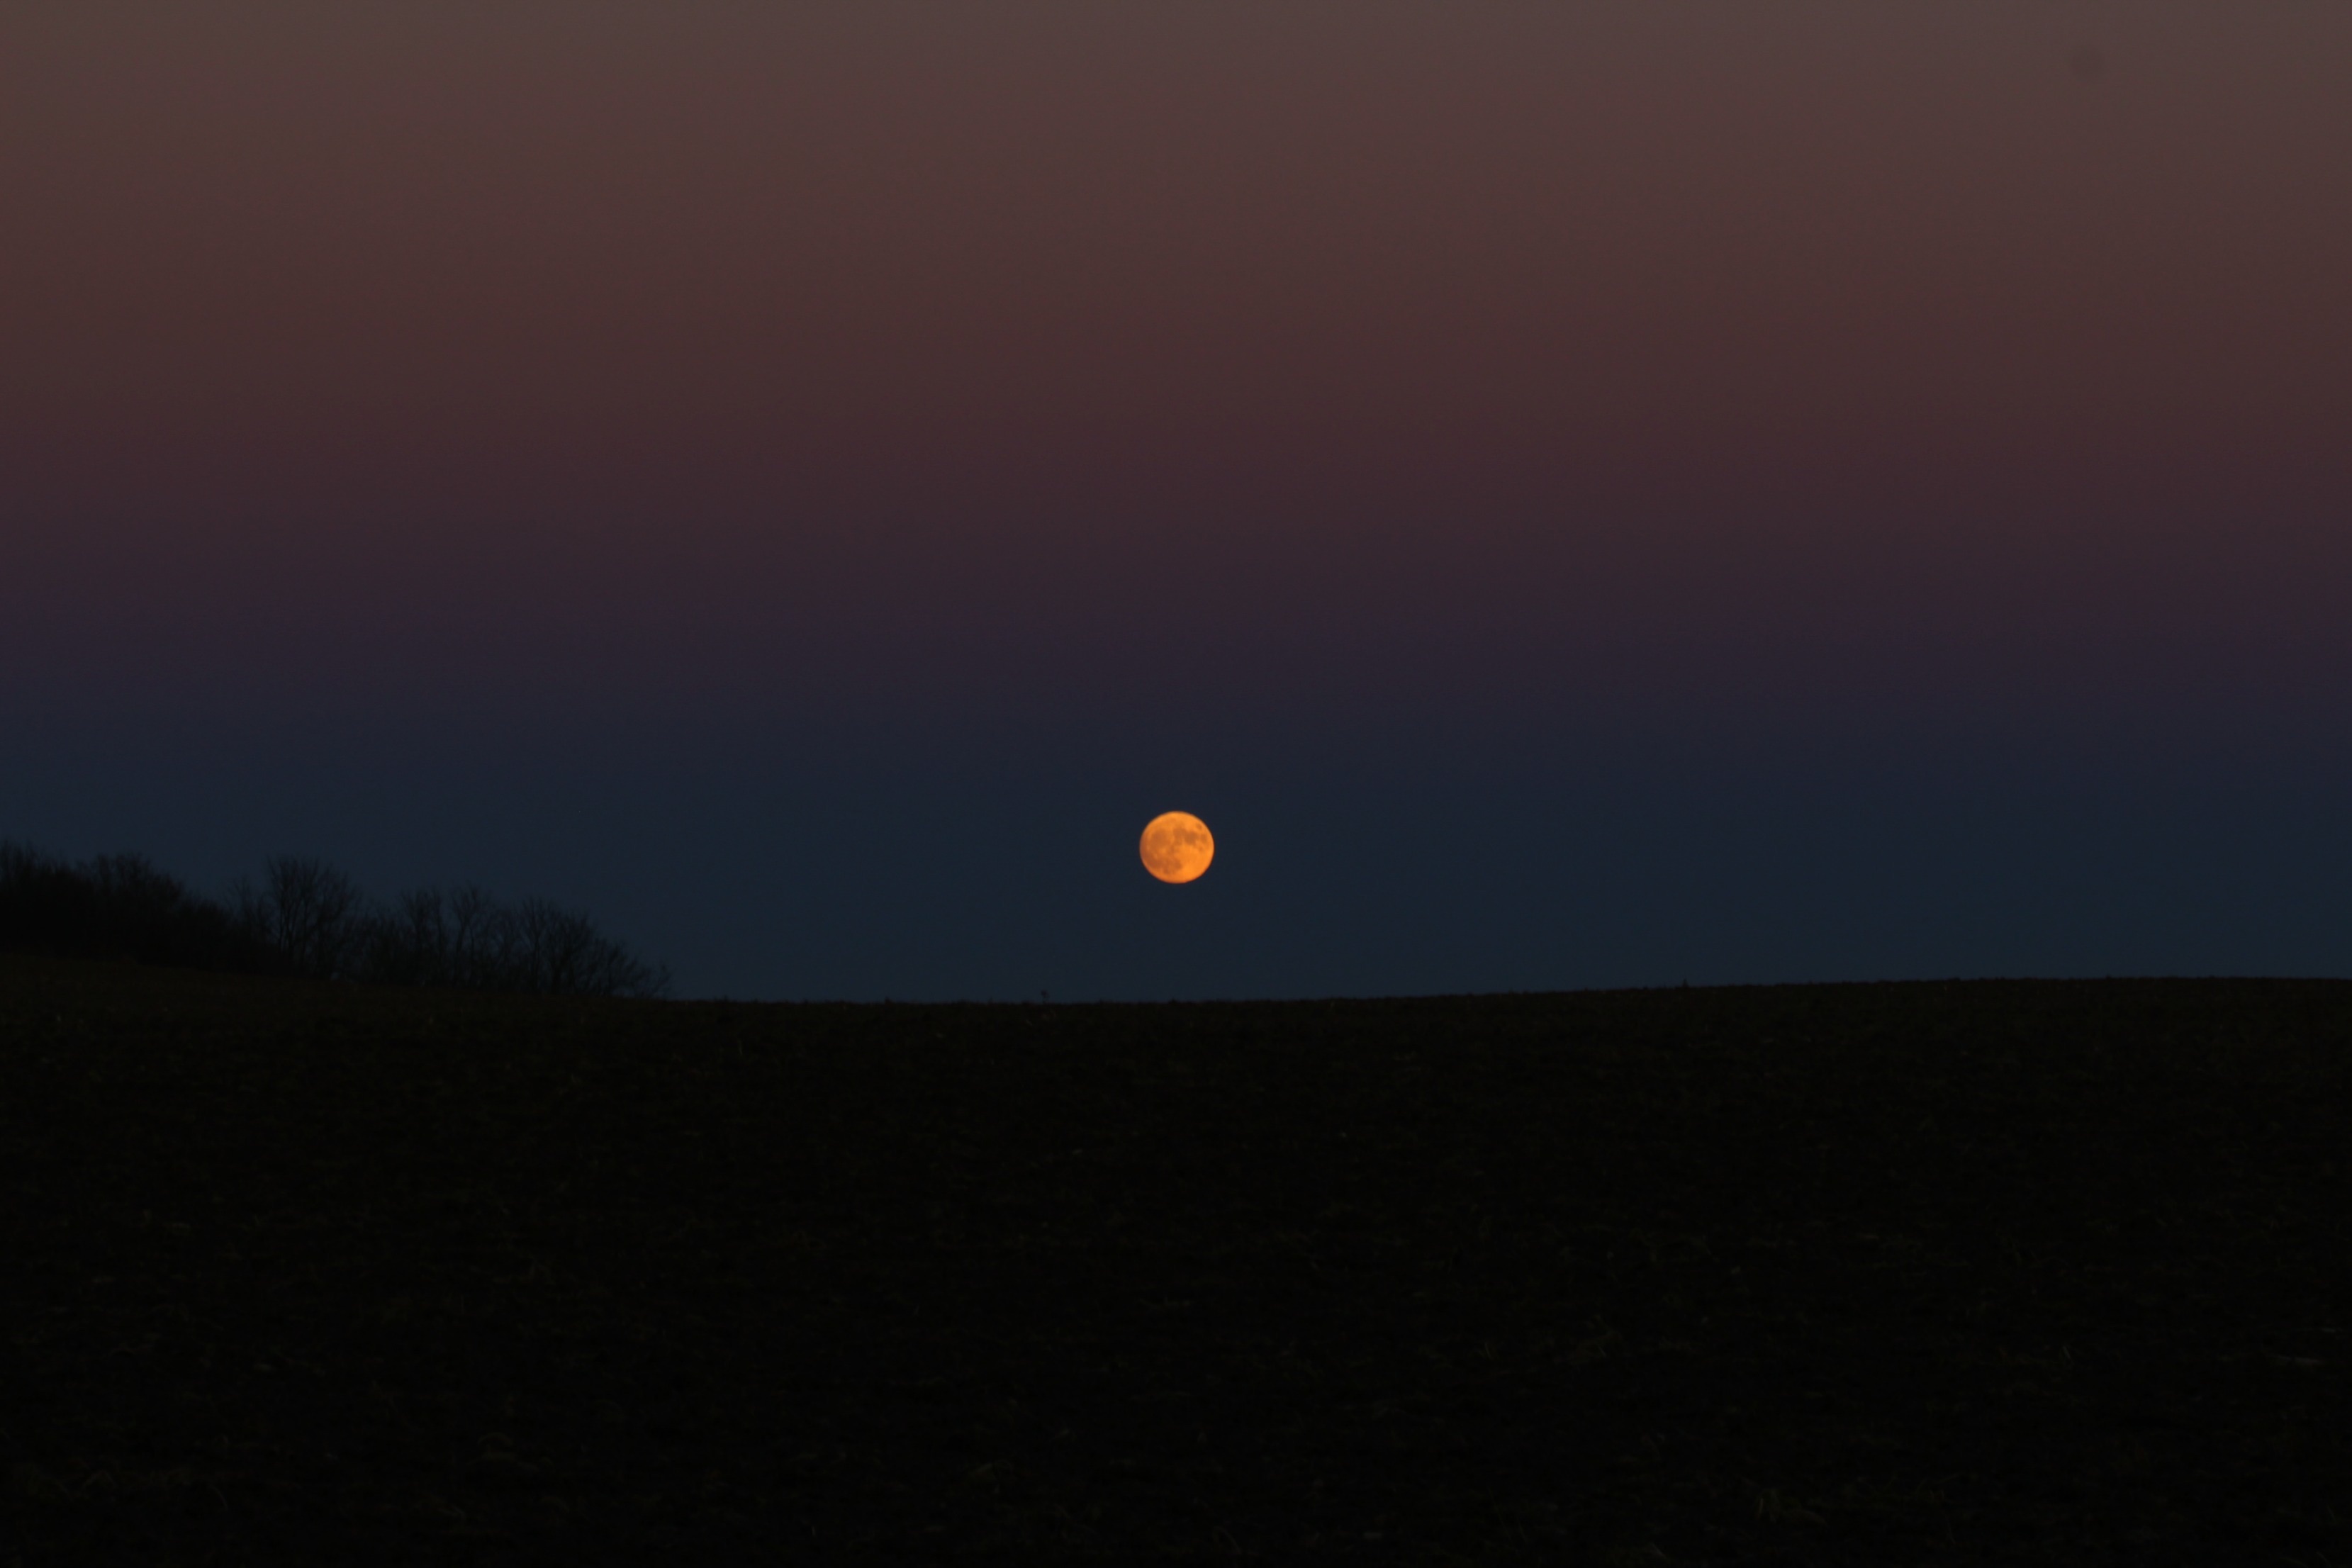
horizon, sky, sunrise, sunset, night, morning, dawn, atmosphere, dusk, evening, darkness, moon, full moon, moonlight, crescent, astronomical object, atmospheric phenomenon, atmosphere of earth